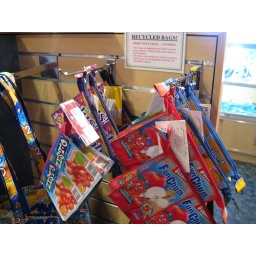
so proud to see these recycled bags from the philippines being sold in long beach california! june 2008